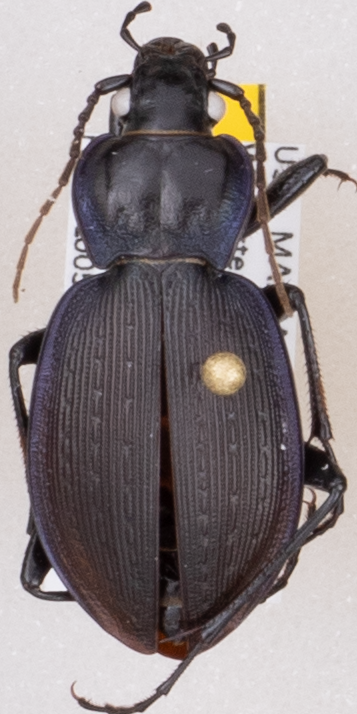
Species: Carabus goryi
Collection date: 2022-05-18
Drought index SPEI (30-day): -1.19
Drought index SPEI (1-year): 1.058
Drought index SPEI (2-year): -0.62